New Zealand men's national football team

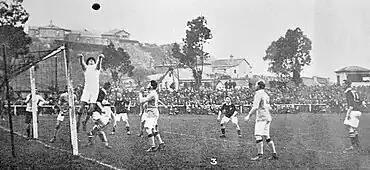
New Zealand playing Australia in 1922

New Zealand's first international football match was played in Dunedin at the old Caledonian Ground on 23 July 1904 against a team representing New South Wales. New Zealand lost by the game's only goal, but drew with the same team 3–3 in a game at Athletic Park, Wellington seven days later. The following year the team played a Wellington representative side on 10 June before embarking on a tour of Australia, during which they played eleven representative sides, including three "test matches" against New South Wales. Of these three matches they won one, lost one, and drew one.